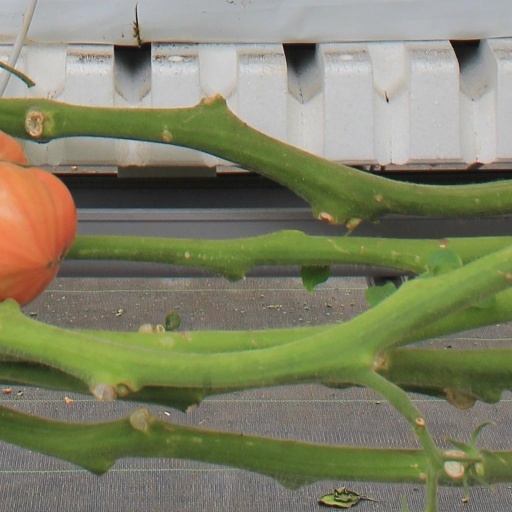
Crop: tomato